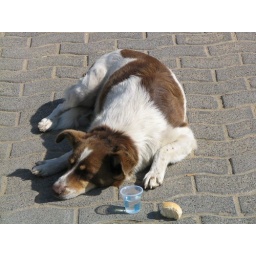
doggie w/ bread & water in the street